National Electric Light Association

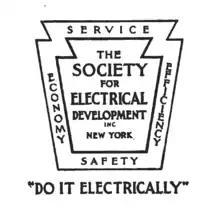
Society For Electrical Development Inc. logo

In September 1912 industry leaders met at the NELA's Association Island (located on Lake Ontario) and agreed to restart J.R. Crouse's national public relations campaign as laid out in 1906. The new organization, known as the Society for Electrical Development Inc., with an initial budget of $150,000 had its first meeting on October 12 at the offices of the National Electric Light Association. A committee led by H.L. Doherty from the association Island meeting setup its bylaws including the twenty board of governors placed in charge that were selected from across the entire electrical industry. In September 1913, a second meeting chaired by NELA's president J.B. McCall known as Camp Co-operation was held. Attendees included the head of National City Bank, General Electric, Westinghouse, Western Electric, Senators, academics, patent lawyers and state regulatory commissioners. Even Thomas Edison sent a letter in support. The four-day retreat's informal settings were similar to the Bohemian Club. Twenty prominent speakers from the industry and government spoke including Samuel Insull and J.R. Crouse. Details of the event were published and circulated to NELA members nationwide. There were four "Camp Co-operation" meetings held at Association Island between 1912 and 1920.